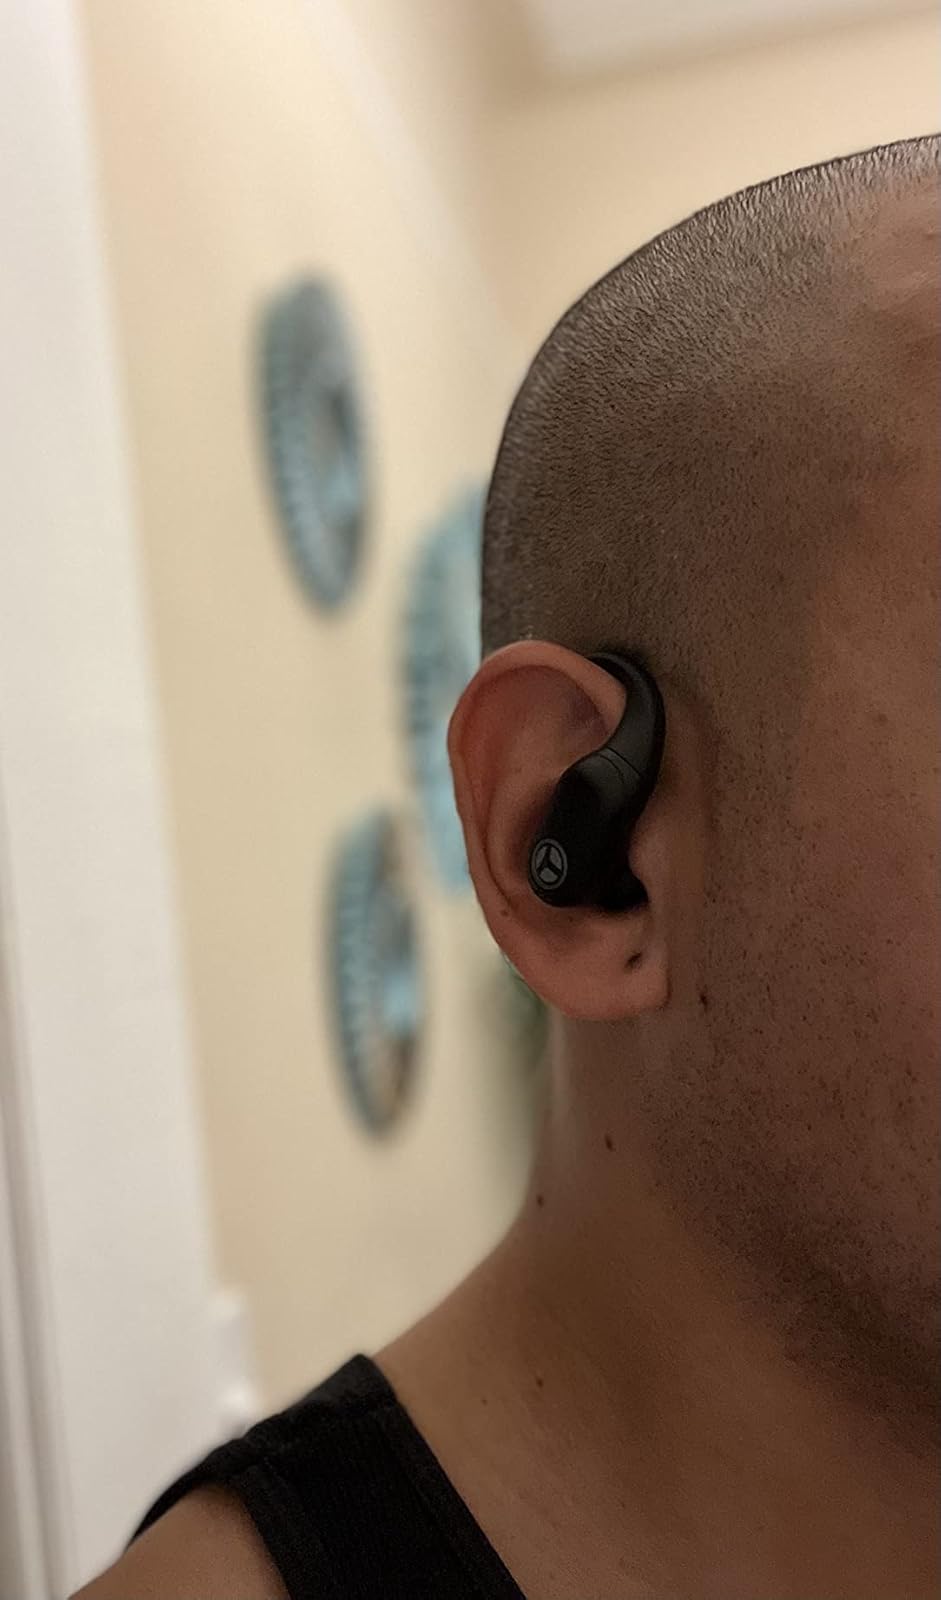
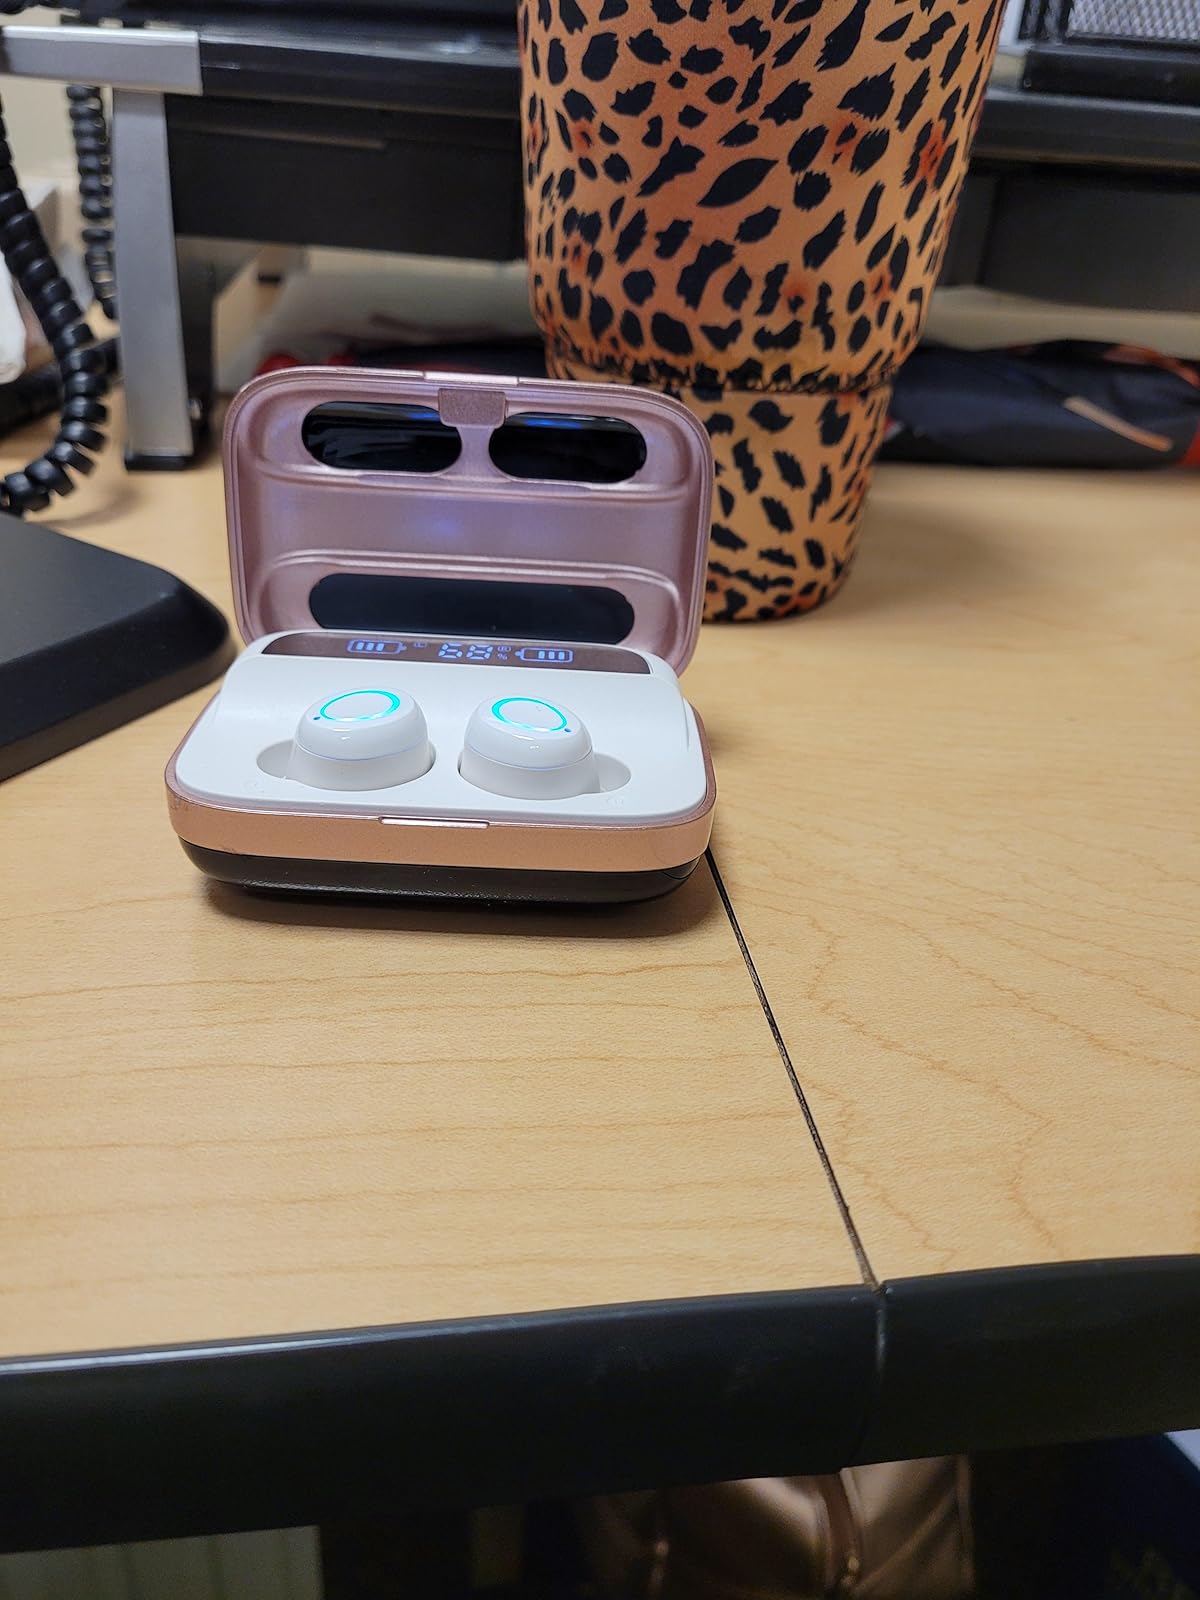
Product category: earbuds
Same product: no